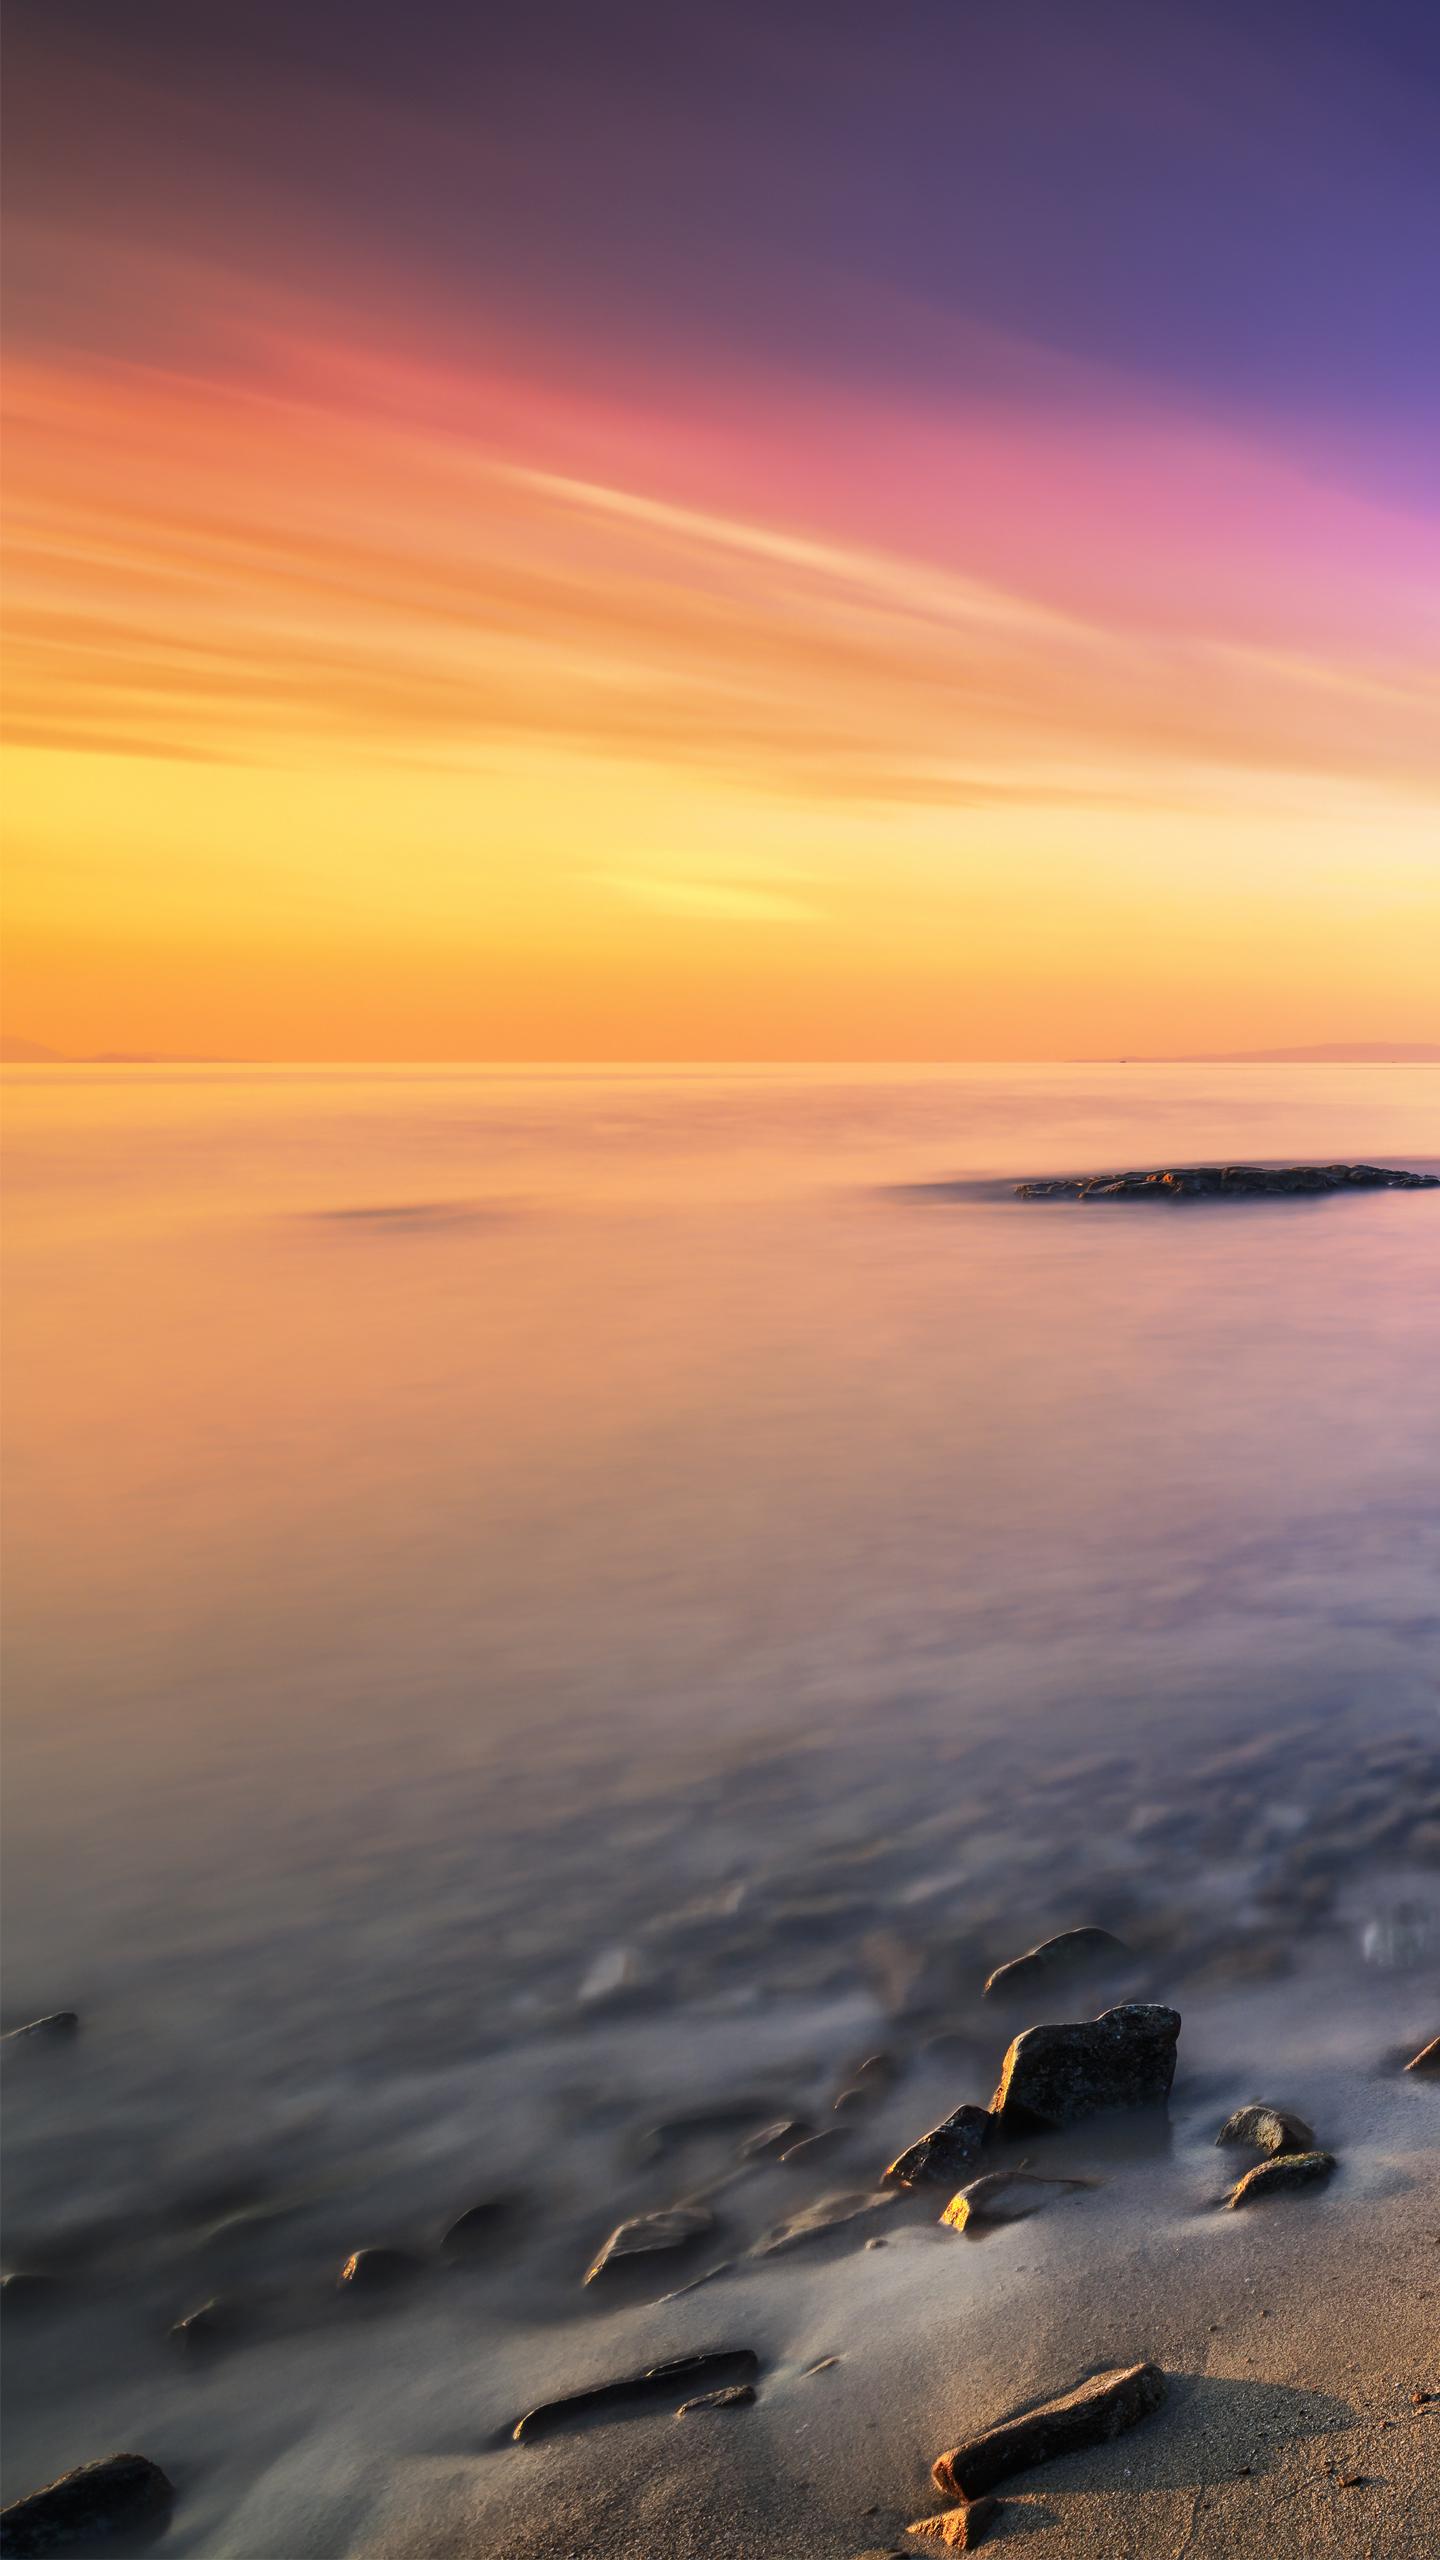
natural, cloud, water, sky, atmosphere, afterglow, body of water, sunlight, natural landscape, red sky at morning, landscape, horizon, beach, dusk, geological phenomenon, sunrise, sunset, calm, wind wave, sun, lake, dawn, reflection, headland, ocean, wave, winter, evening, coast, rock, sound, tropics, art, wood, cumulus, city, cape, sea, tide, channel, wind